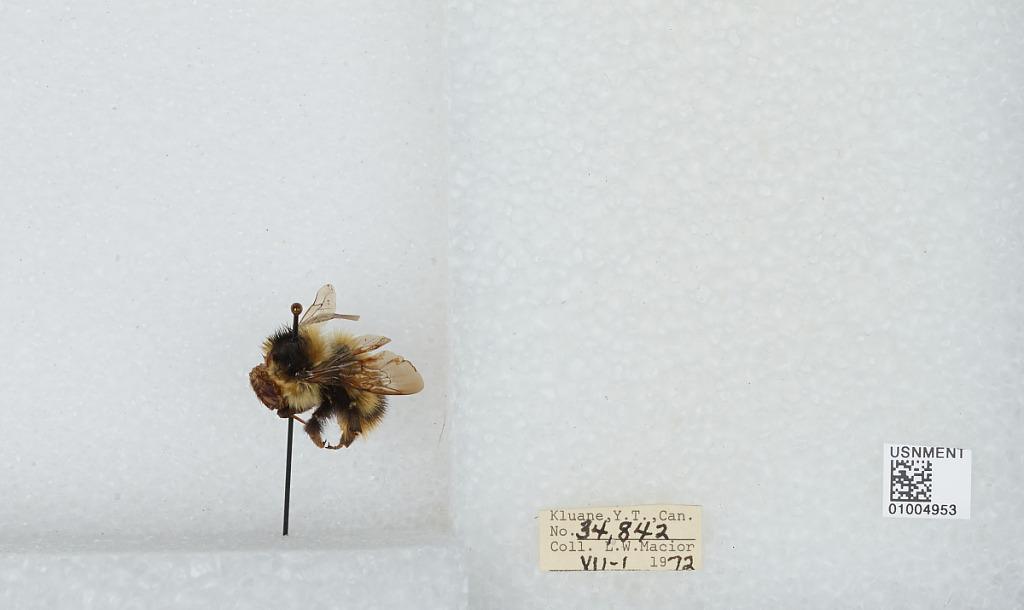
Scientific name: Bombus (Pyrobombus) frigidus Smith
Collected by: L. Macior
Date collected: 1972-7-1
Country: Canada
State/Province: Yukon Territory
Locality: Kluane
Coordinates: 60.75, -139.5